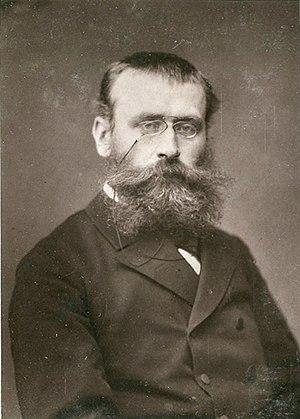
Henri-Paul Motte, né le 15 décembre 1846 à Paris où il est mort le 25 février 1922, est un peintre d'histoire français.